970th Airborne Air Control Squadron

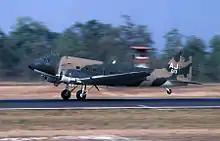
Squadron EC-47 taking off in Vietnam

In January 1966, Military Assistance Command Vietnam expressed a requirement for airborne radio direction finding (ARDF) to intercept enemy radio traffic to locate enemy units. That month, the Air Force began Project Phyllis Ann, which modified 35 Douglas C-47 Skytrains by installing AN/ARD-18 direction finding equipment in them..